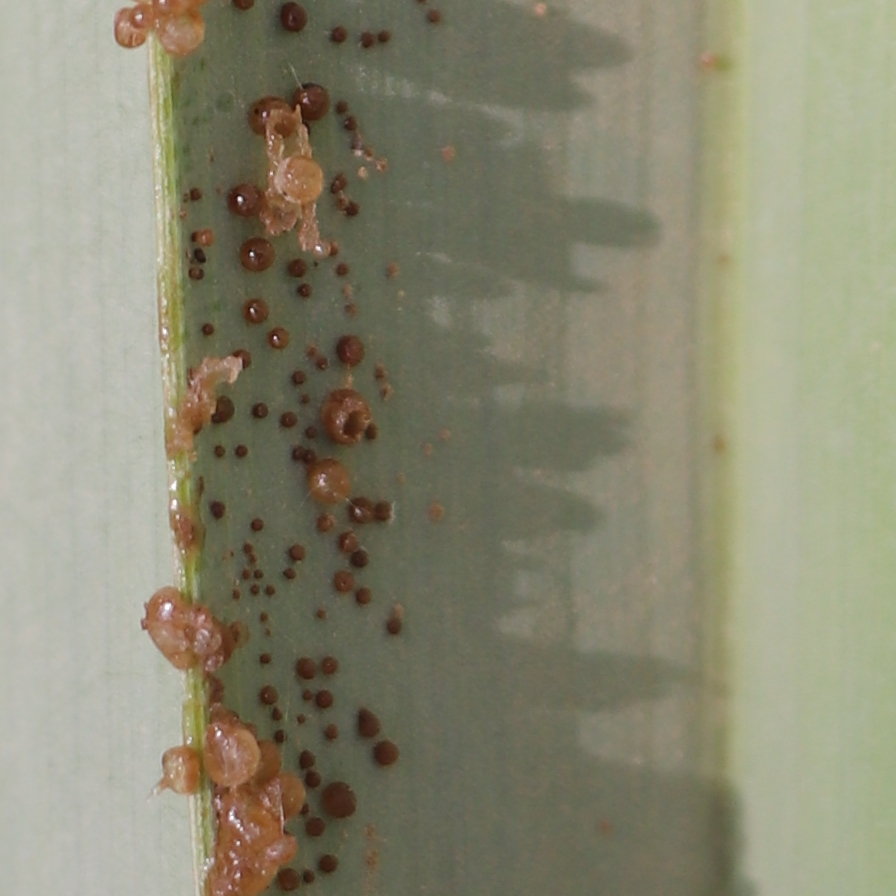
Label: Honey